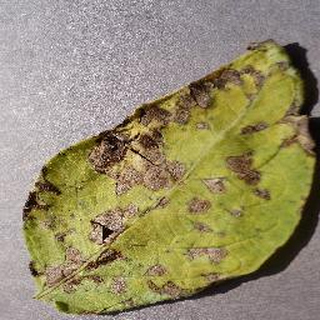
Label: potato_early_blight